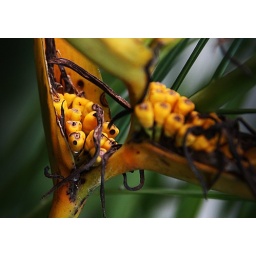
State of flowering... I came across this matured flower hidden behind a thick green vine in my backyard.